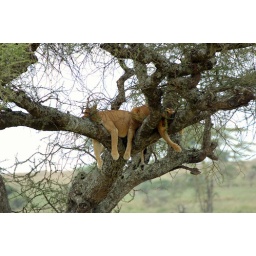
lions in trees